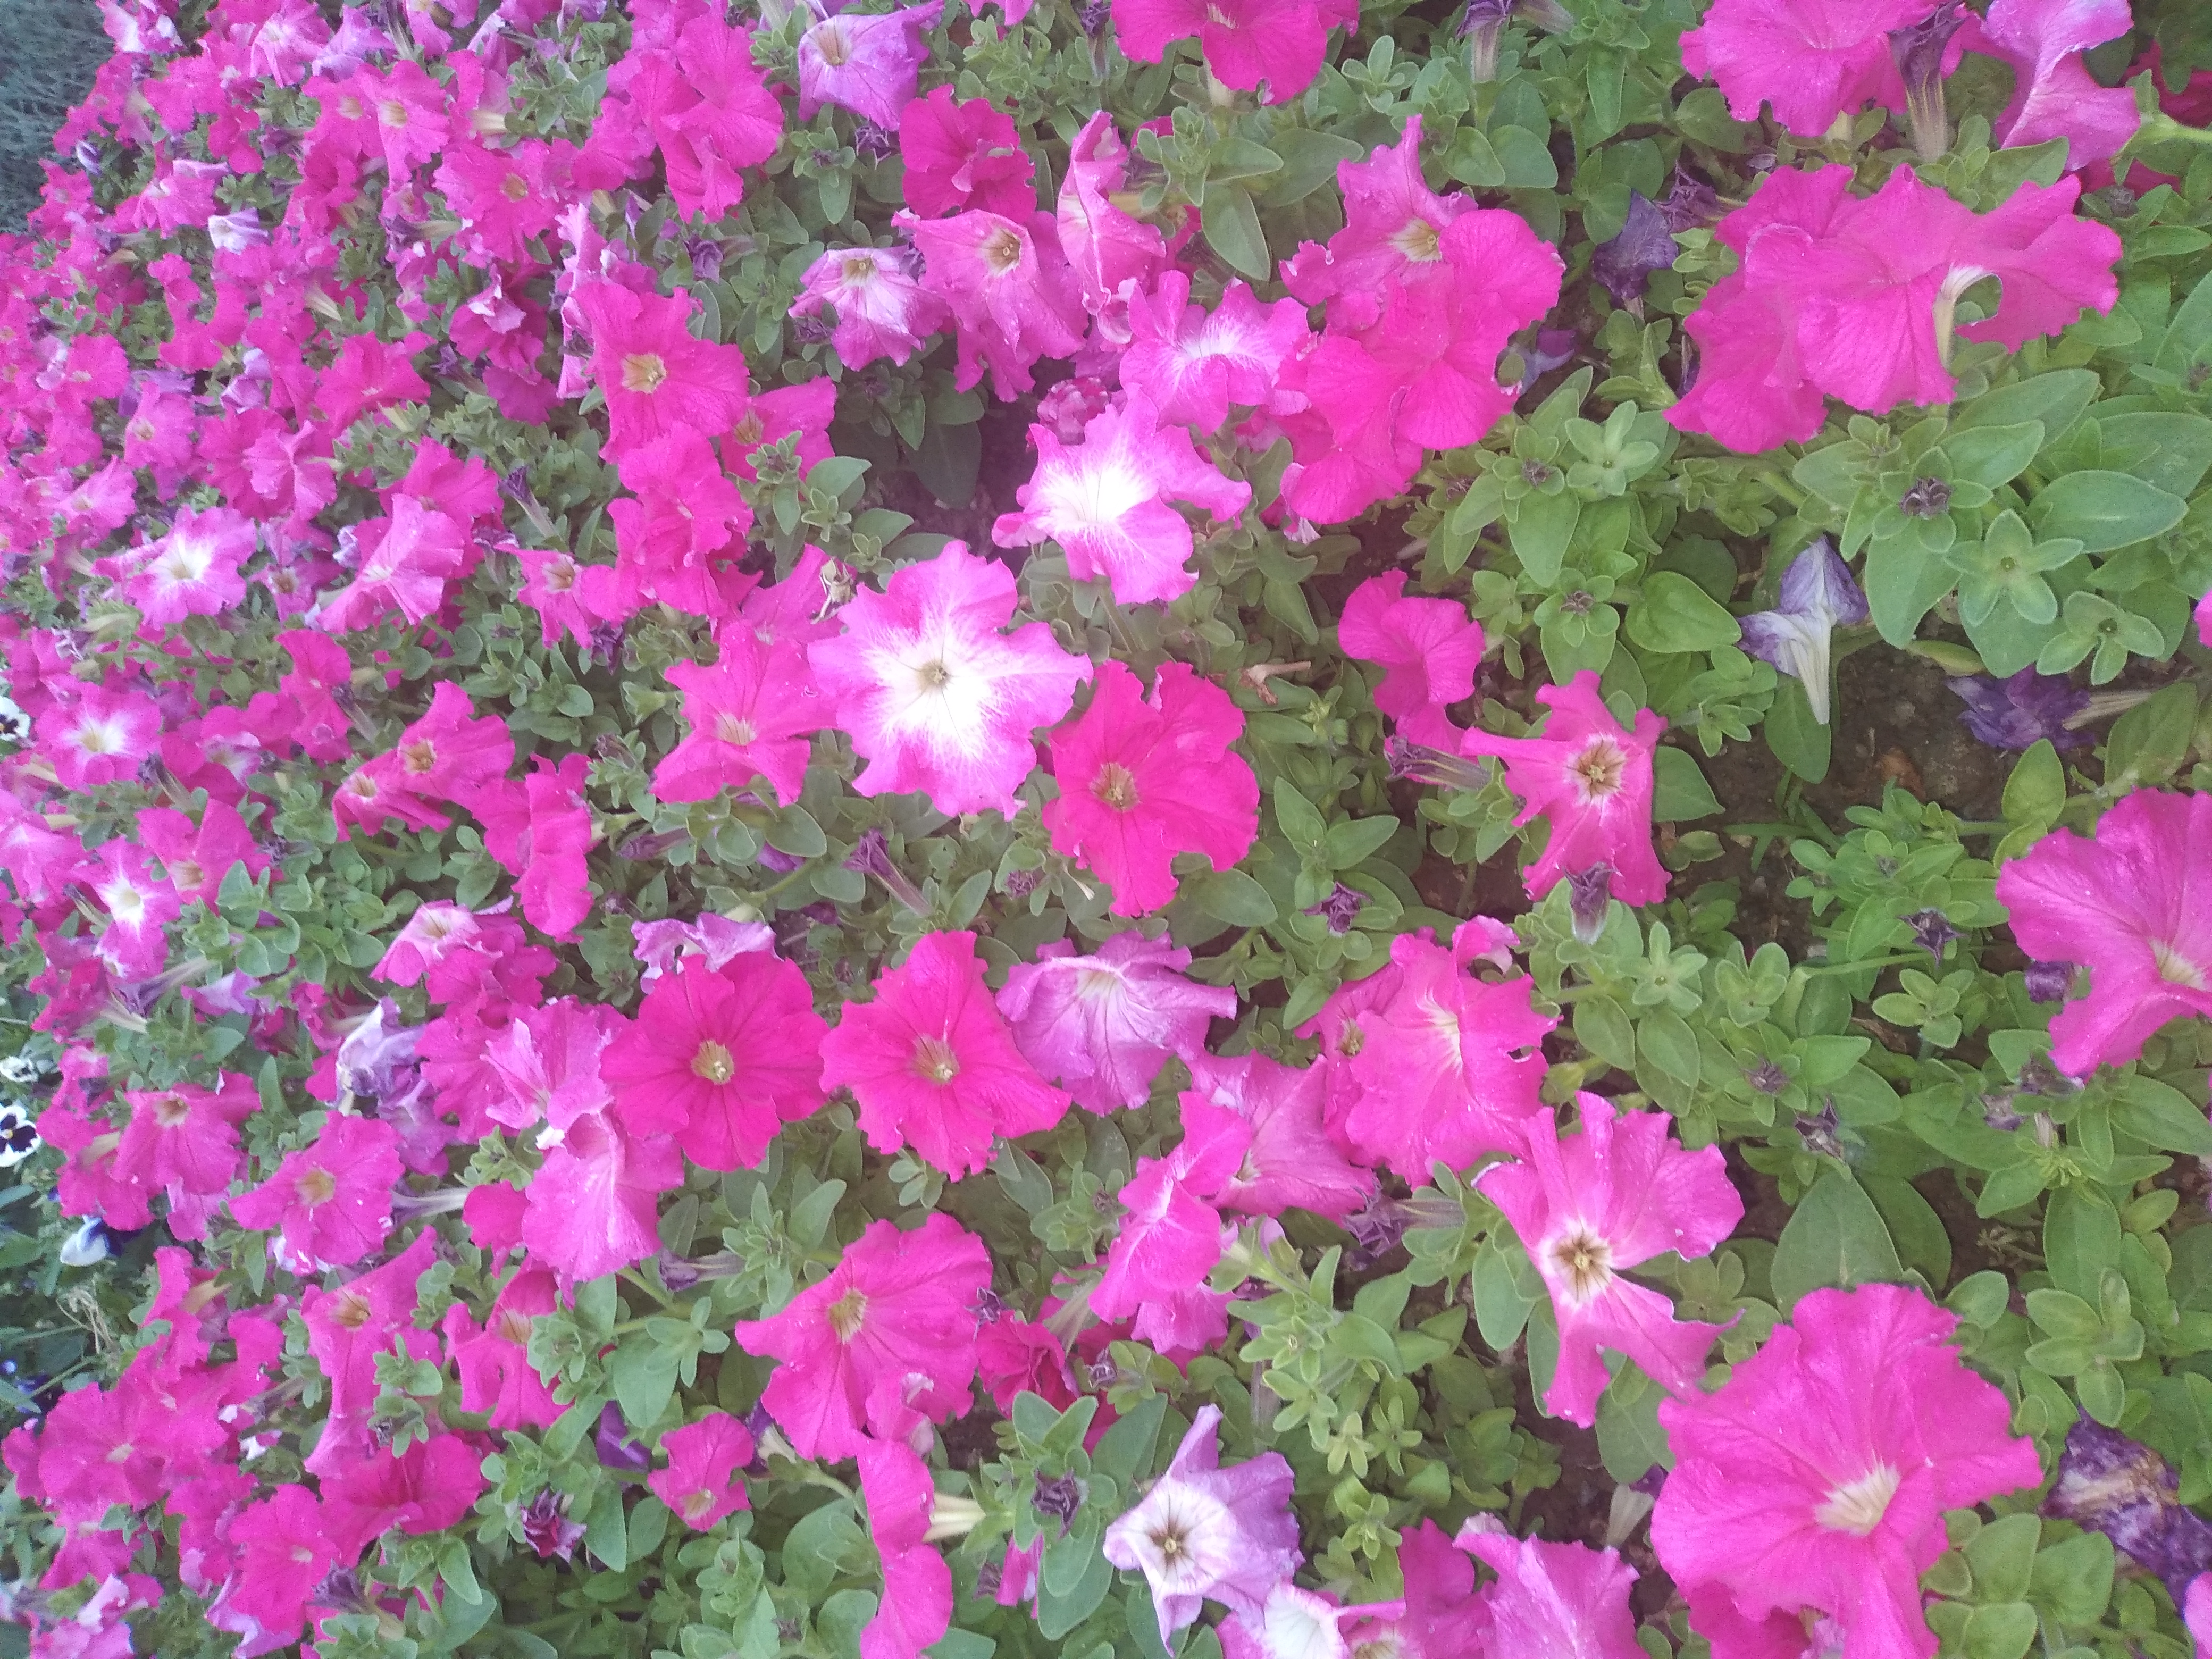
flowers, flower, plant, petal, pink, flowering plant, groundcover, magenta, shrub, annual plant, subshrub, soil, herbaceous plant, terrestrial plant, perennial plant, pink family, four o clock family, geraniales, ericales, rhododendron, rose family, impatiens, lobelia